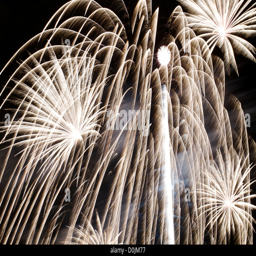
white fireworks lighting up drifting smoke during a fireworks display